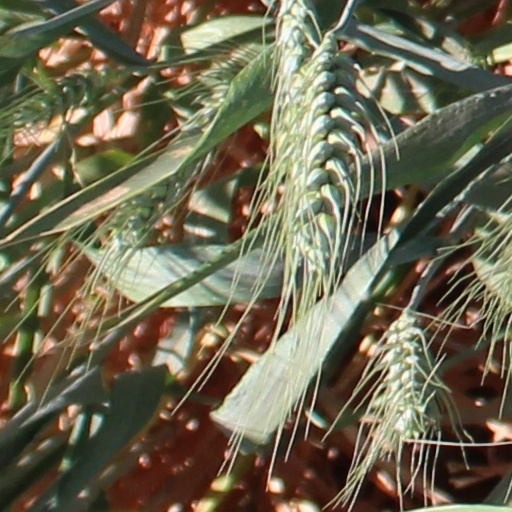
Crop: wheat